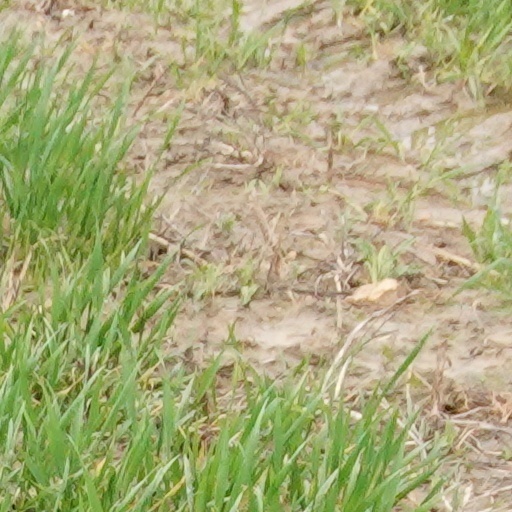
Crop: wheat